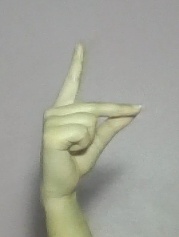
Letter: ta